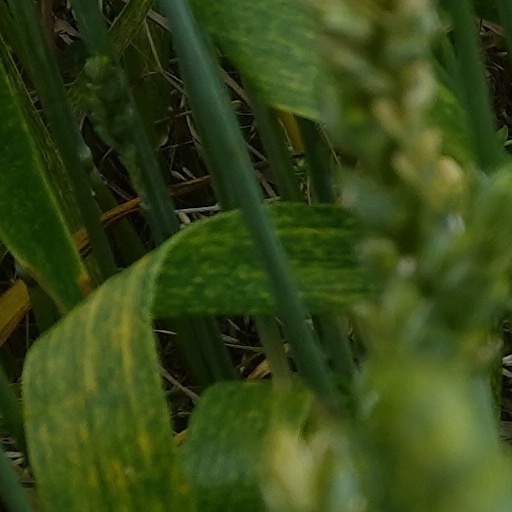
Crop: wheat